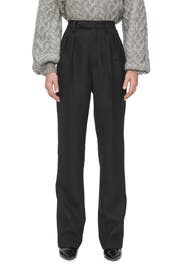
be perfectly polished in these woolly high waist trousers designed with a pleated front and leg elongating seam